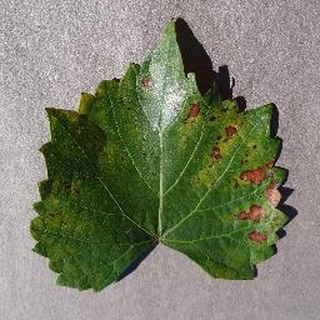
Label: grape_esca_black_measles